Phoenice Libanensis

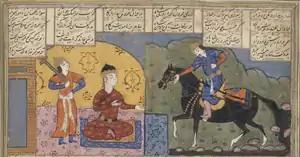

These reforms were due to the devastating raids that were led by the Lakhmid Al-Mundhir during Justin's reign, such raids have reached deep into Oriens, most especially the invasion as far as Emesa in 527. This raid affecting Lebanese Phoenicia probably inspired Justinian's measures. Justinian had the defense of Jerusalem in mind, expecting the dux in Phoenicia to protect the Holy City. Mundhir's raid as far as the Holy Land must have made the Roman authorities apprehensive about the safety of Palestine, and seeing that Mundir had taken a route from Palmyra to Emesa and Apamea. Byzantium wanted to protect the interior of Oriens by intercepting Mundir at Palmyra to prevent him from penetrating deeper into Roman territory. It also seems that the number of phylarchs (pro-Roman Arab sheikhs) assigned to Phoenicia was also raised to two or more. In the edict on the province of 536, more than one phylarch is referred to. In 528 three Arab phylarchs took part in the punitive expedition against Mundhir, and dukes from Phoenicia also participated. Two of the phylarchs named by John Malalas; Naaman and Jafna, may have been appointed to the newly reorganized province.